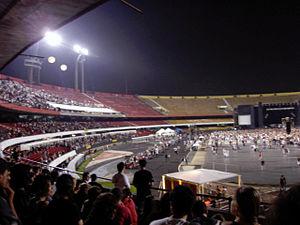
Le stade Cícero Pompeu de Toledo, populairement connu sous le nom de Estádio do Morumbi ou tout simplement Morumbi, est un stade de football situé à São Paulo au Brésil. Le stade appartient au São Paulo Futebol Clube, qui y joue ses matchs à domicile. Le stade est aussi connu sous le surnom de "MorumTri", en référence aux trois titres intercontinentaux du club.